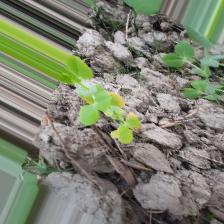
Label: Normal